Three-finger protein

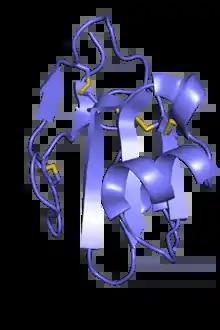
The human CD59 protein, which regulates the complement system.

The Ly6/uPAR family broadly describes a gene family containing three-finger protein domains that are not toxic and not venom components; these are often known as LU domains and can be found in the extracellular domains of cell-surface receptors and in either GPI-anchored or secreted globular proteins. The family is named for two representative groups of members, the small globular protein lymphocyte antigen 6 (LY6) family and the urokinase plasminogen activator receptor (uPAR). Other receptors with LU domains include members of the transforming growth factor beta receptor (TGF-beta) superfamily, such as the activin type 2 receptor; and bone morphogenetic protein receptor, type IA. Other LU domain proteins are small globular proteins such as CD59 antigen, LYNX1, SLURP1, and SLURP2.